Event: Ecuador Earthquake
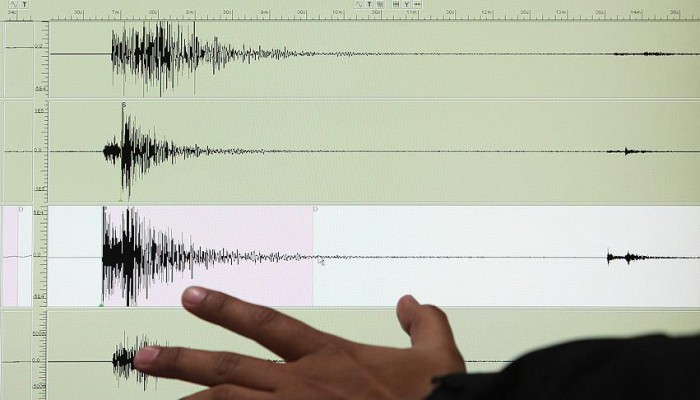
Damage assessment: no_damage